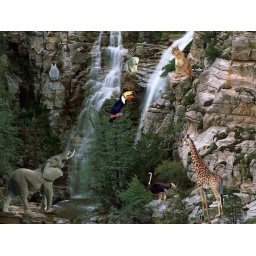
this is a forest picture of a bunch of animals that wouldnt be there in real life